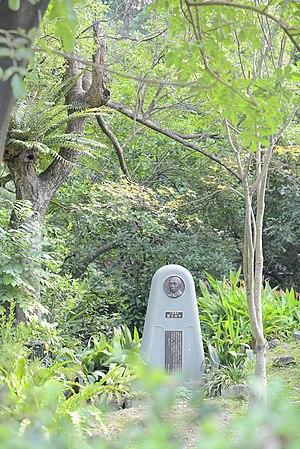
2018 Statue de Bunzō Hayata au Jardin Botanique de Taïpei